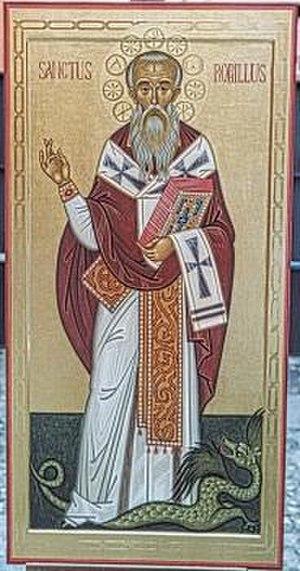
Ruffile de Forlimpopoli est le 1ᵉʳ évêque de Forlimpopoli ; il est vénéré comme saint par l'Église catholique et l'Église orthodoxe.